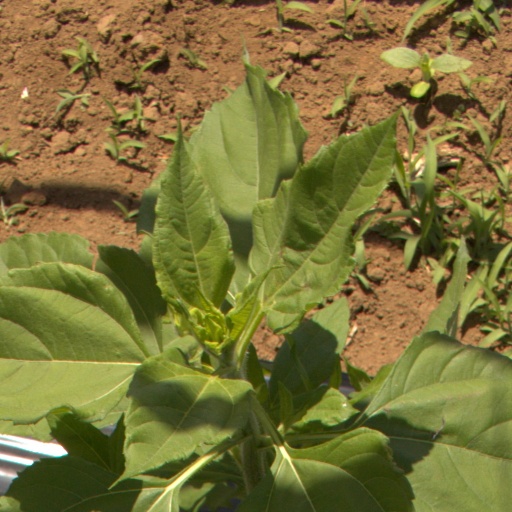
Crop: Jerusalem artichoke